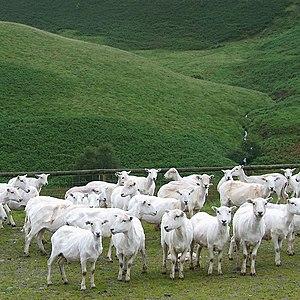
Historiquement, Jusqu'au milieu du XIXᵉ siècle, le textile reste l'activité de fabrication la plus importante d'Europe occidentale et jusqu'au milieu du XVIIIᵉ siècle, la laine et son principal dérivé, le drap, sont la principale activité textile. Il faut distinguer le tissu de laine, étoffe tissée, de types d'étoffes non tissées comme le feutre ou le tricot, autres utilisations communes de la laine. La laine était aussi abondamment utilisée, simplement nettoyée pour le matelassage et le rembourrage.